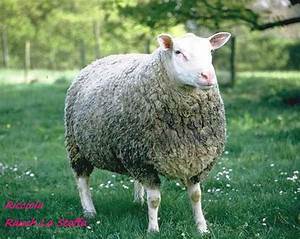
Label: sheep